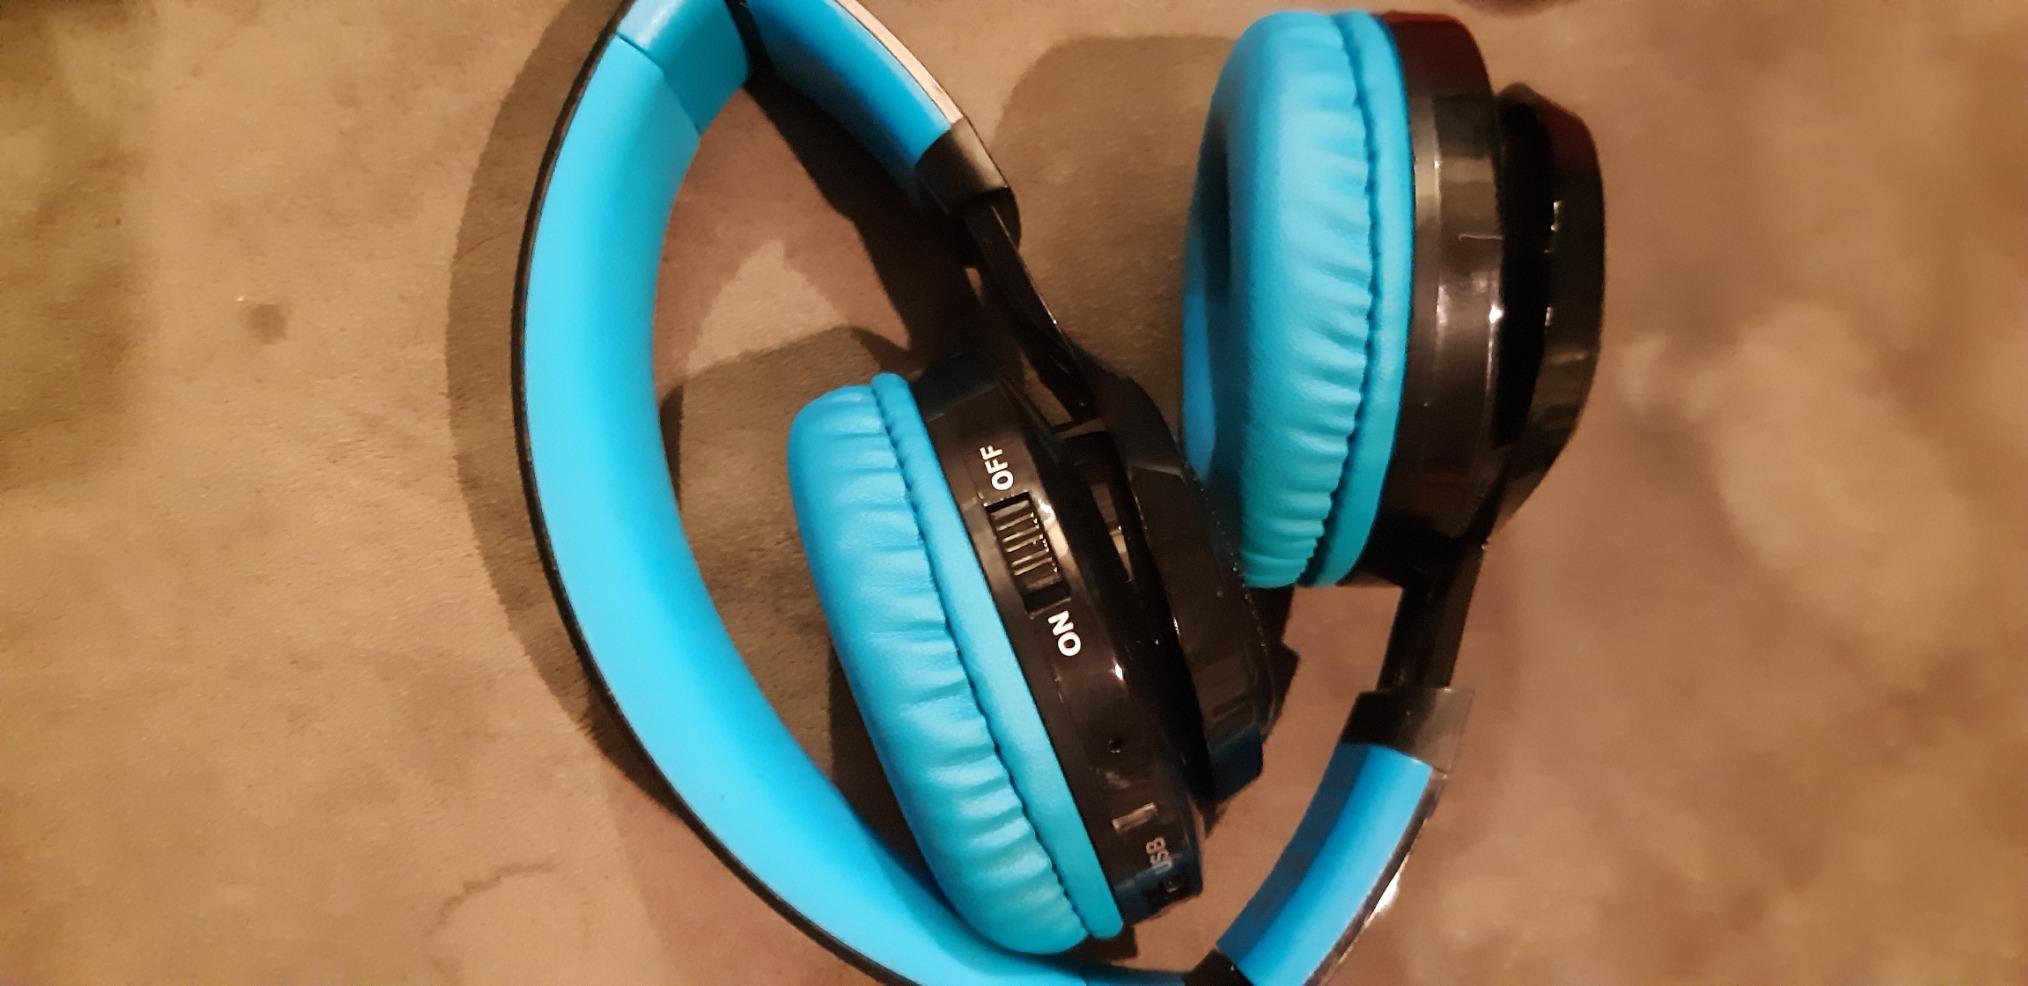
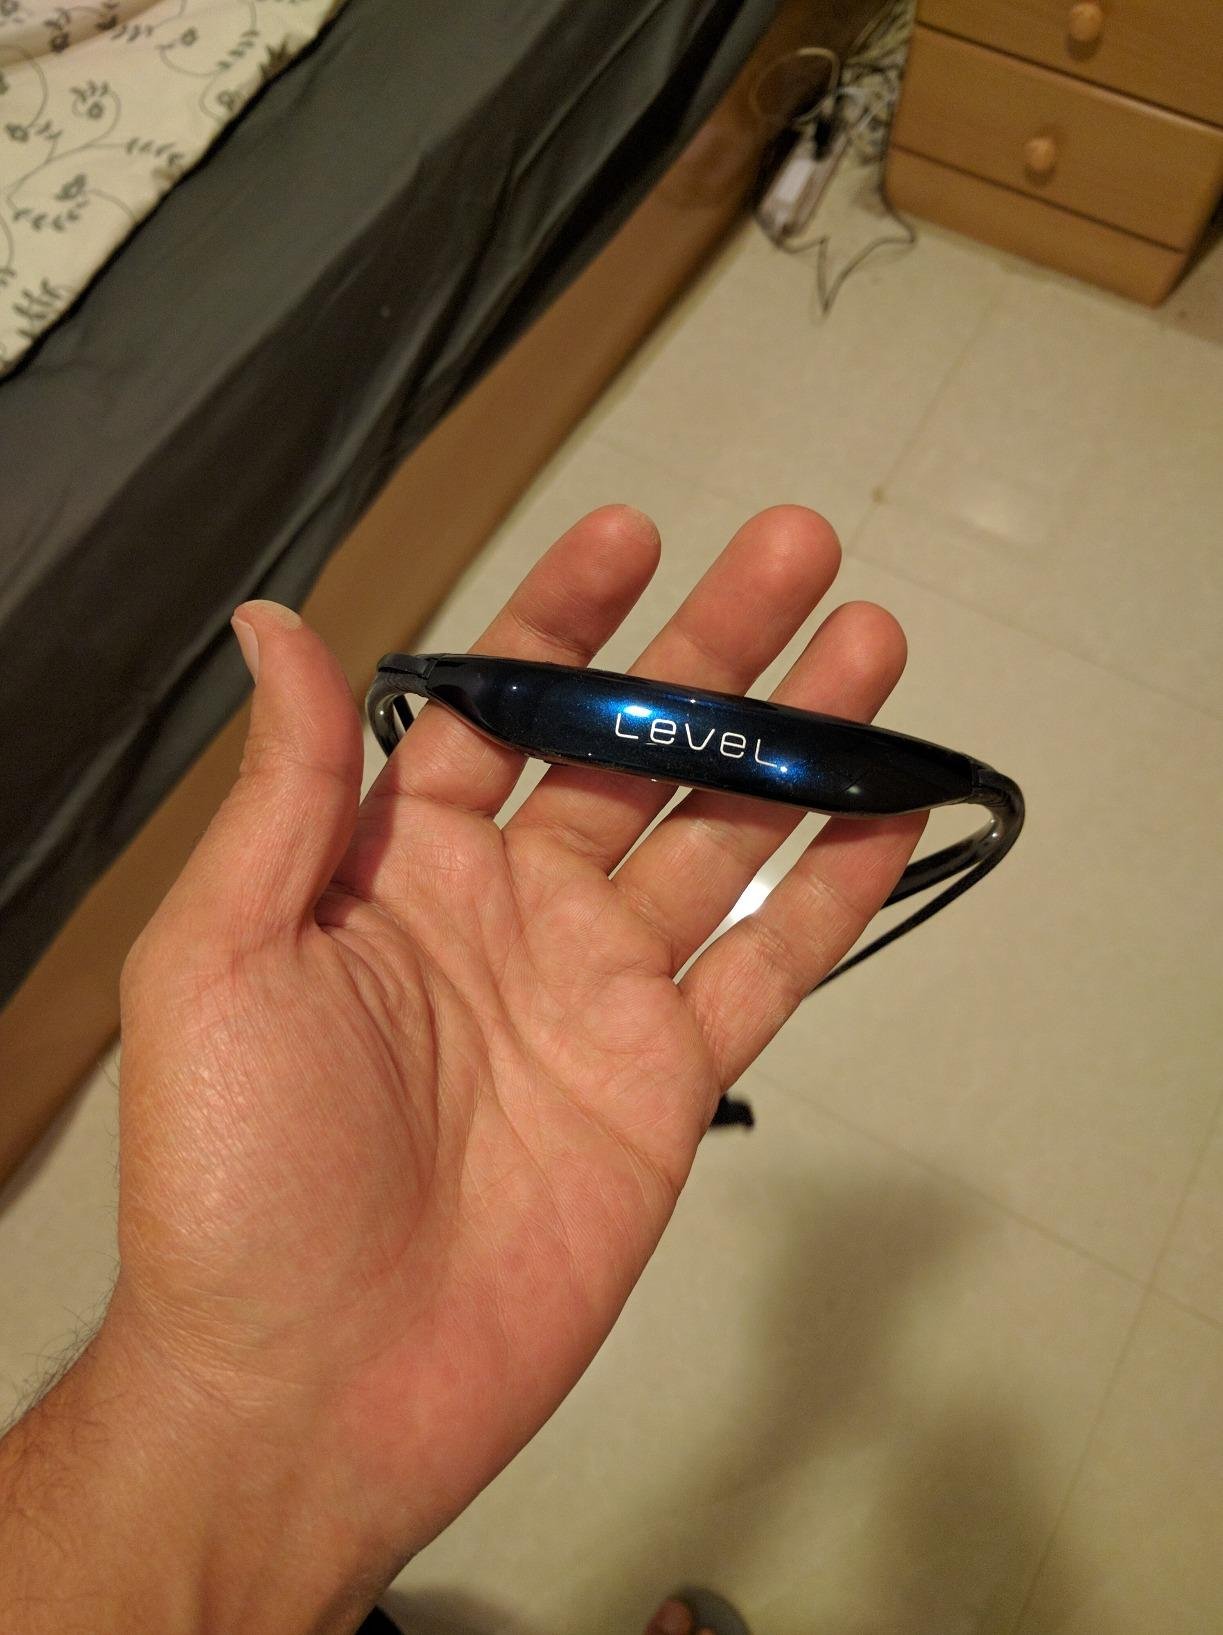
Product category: headphones
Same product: no